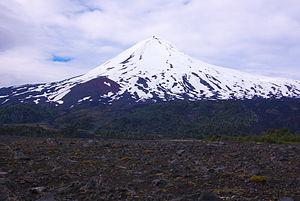
Le mont Llaima est un volcan situé dans la région d'Araucanie, au Chili. De forme conique relativement régulière et symétrique, il est classé dans la catégorie des stratovolcans. Il s'élève à une altitude de 3 125 mètres. Il est situé dans la zone de précordillère de La Frontera.